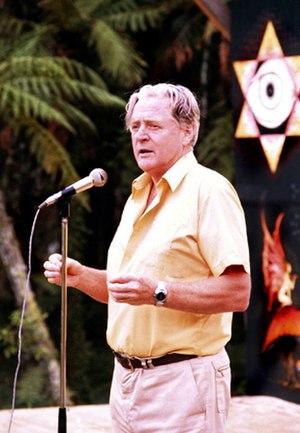
Le Vice-Premier ministre d'Australie est le membre le plus important du gouvernement australien après le Premier ministre. La fonction de vice-premier ministre a été créée officiellement en 1968.